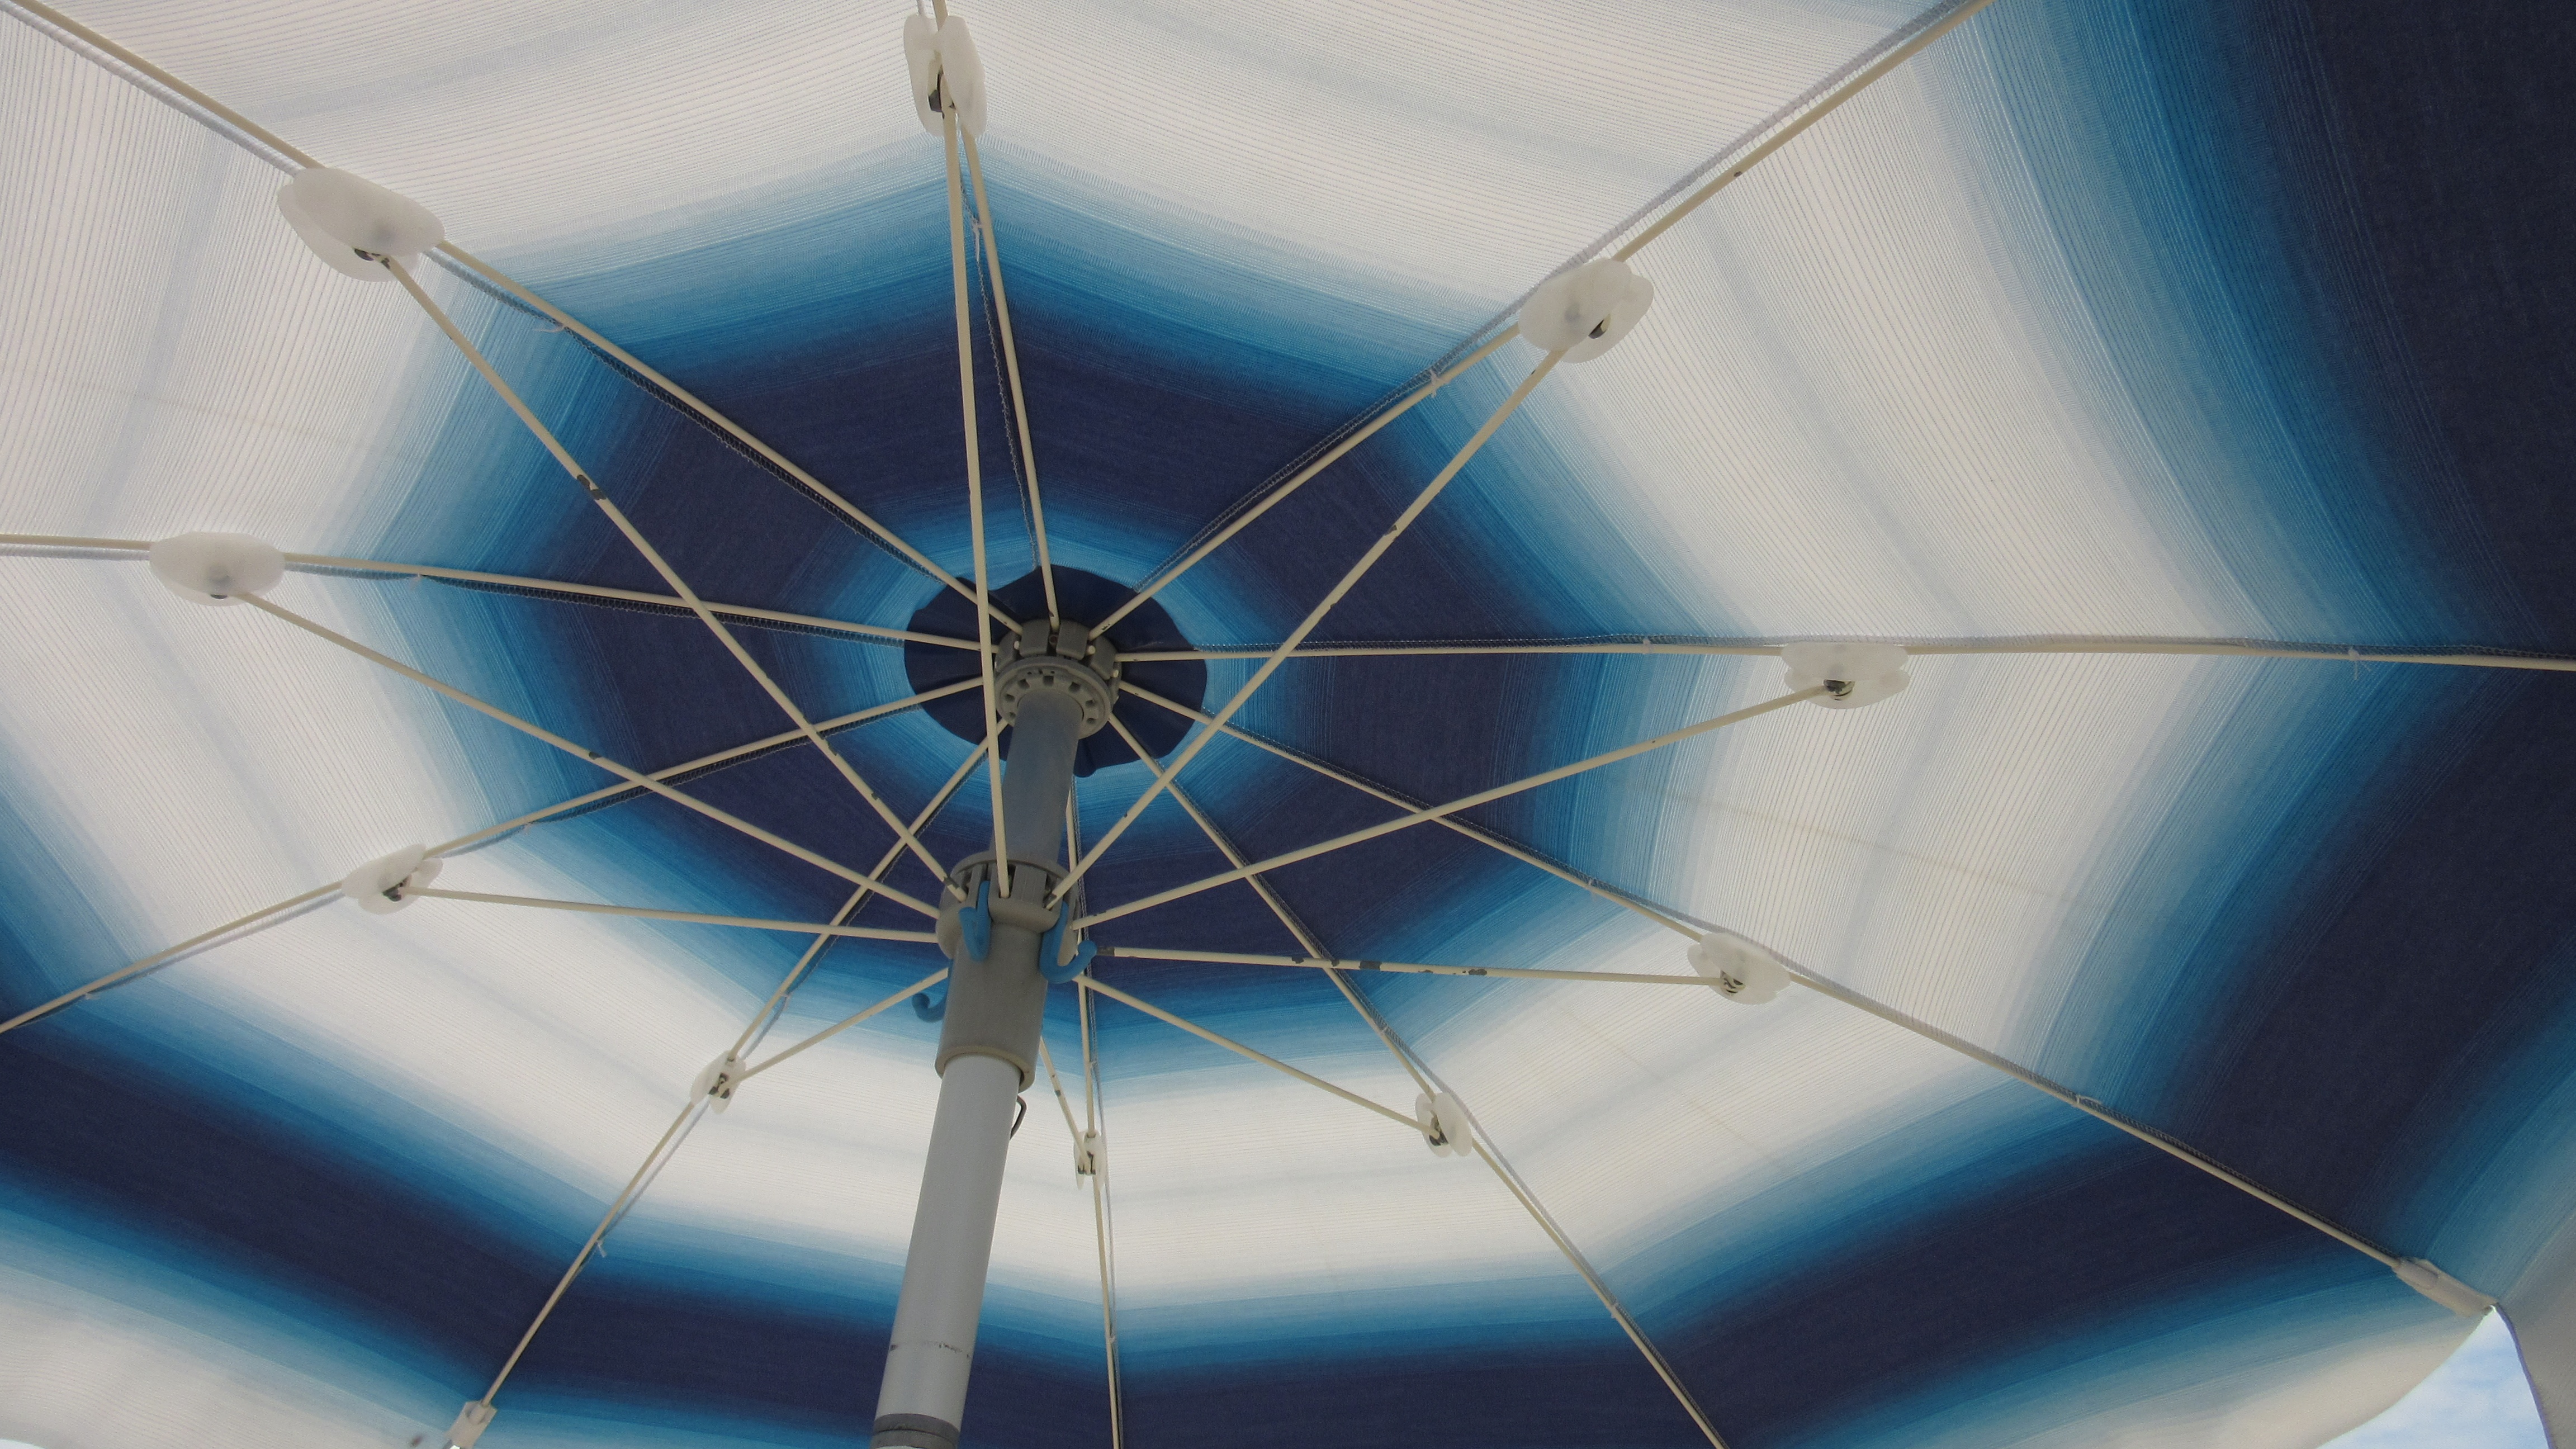
screen, wing, sky, sun, white, wheel, wind, summer, pattern, line, umbrella, shadow, holiday, italy, blue, circle, fabric, background, spokes, symmetry, parasol, shape, stretched, tissue, sun protection, atmosphere of earth, fashion accessory